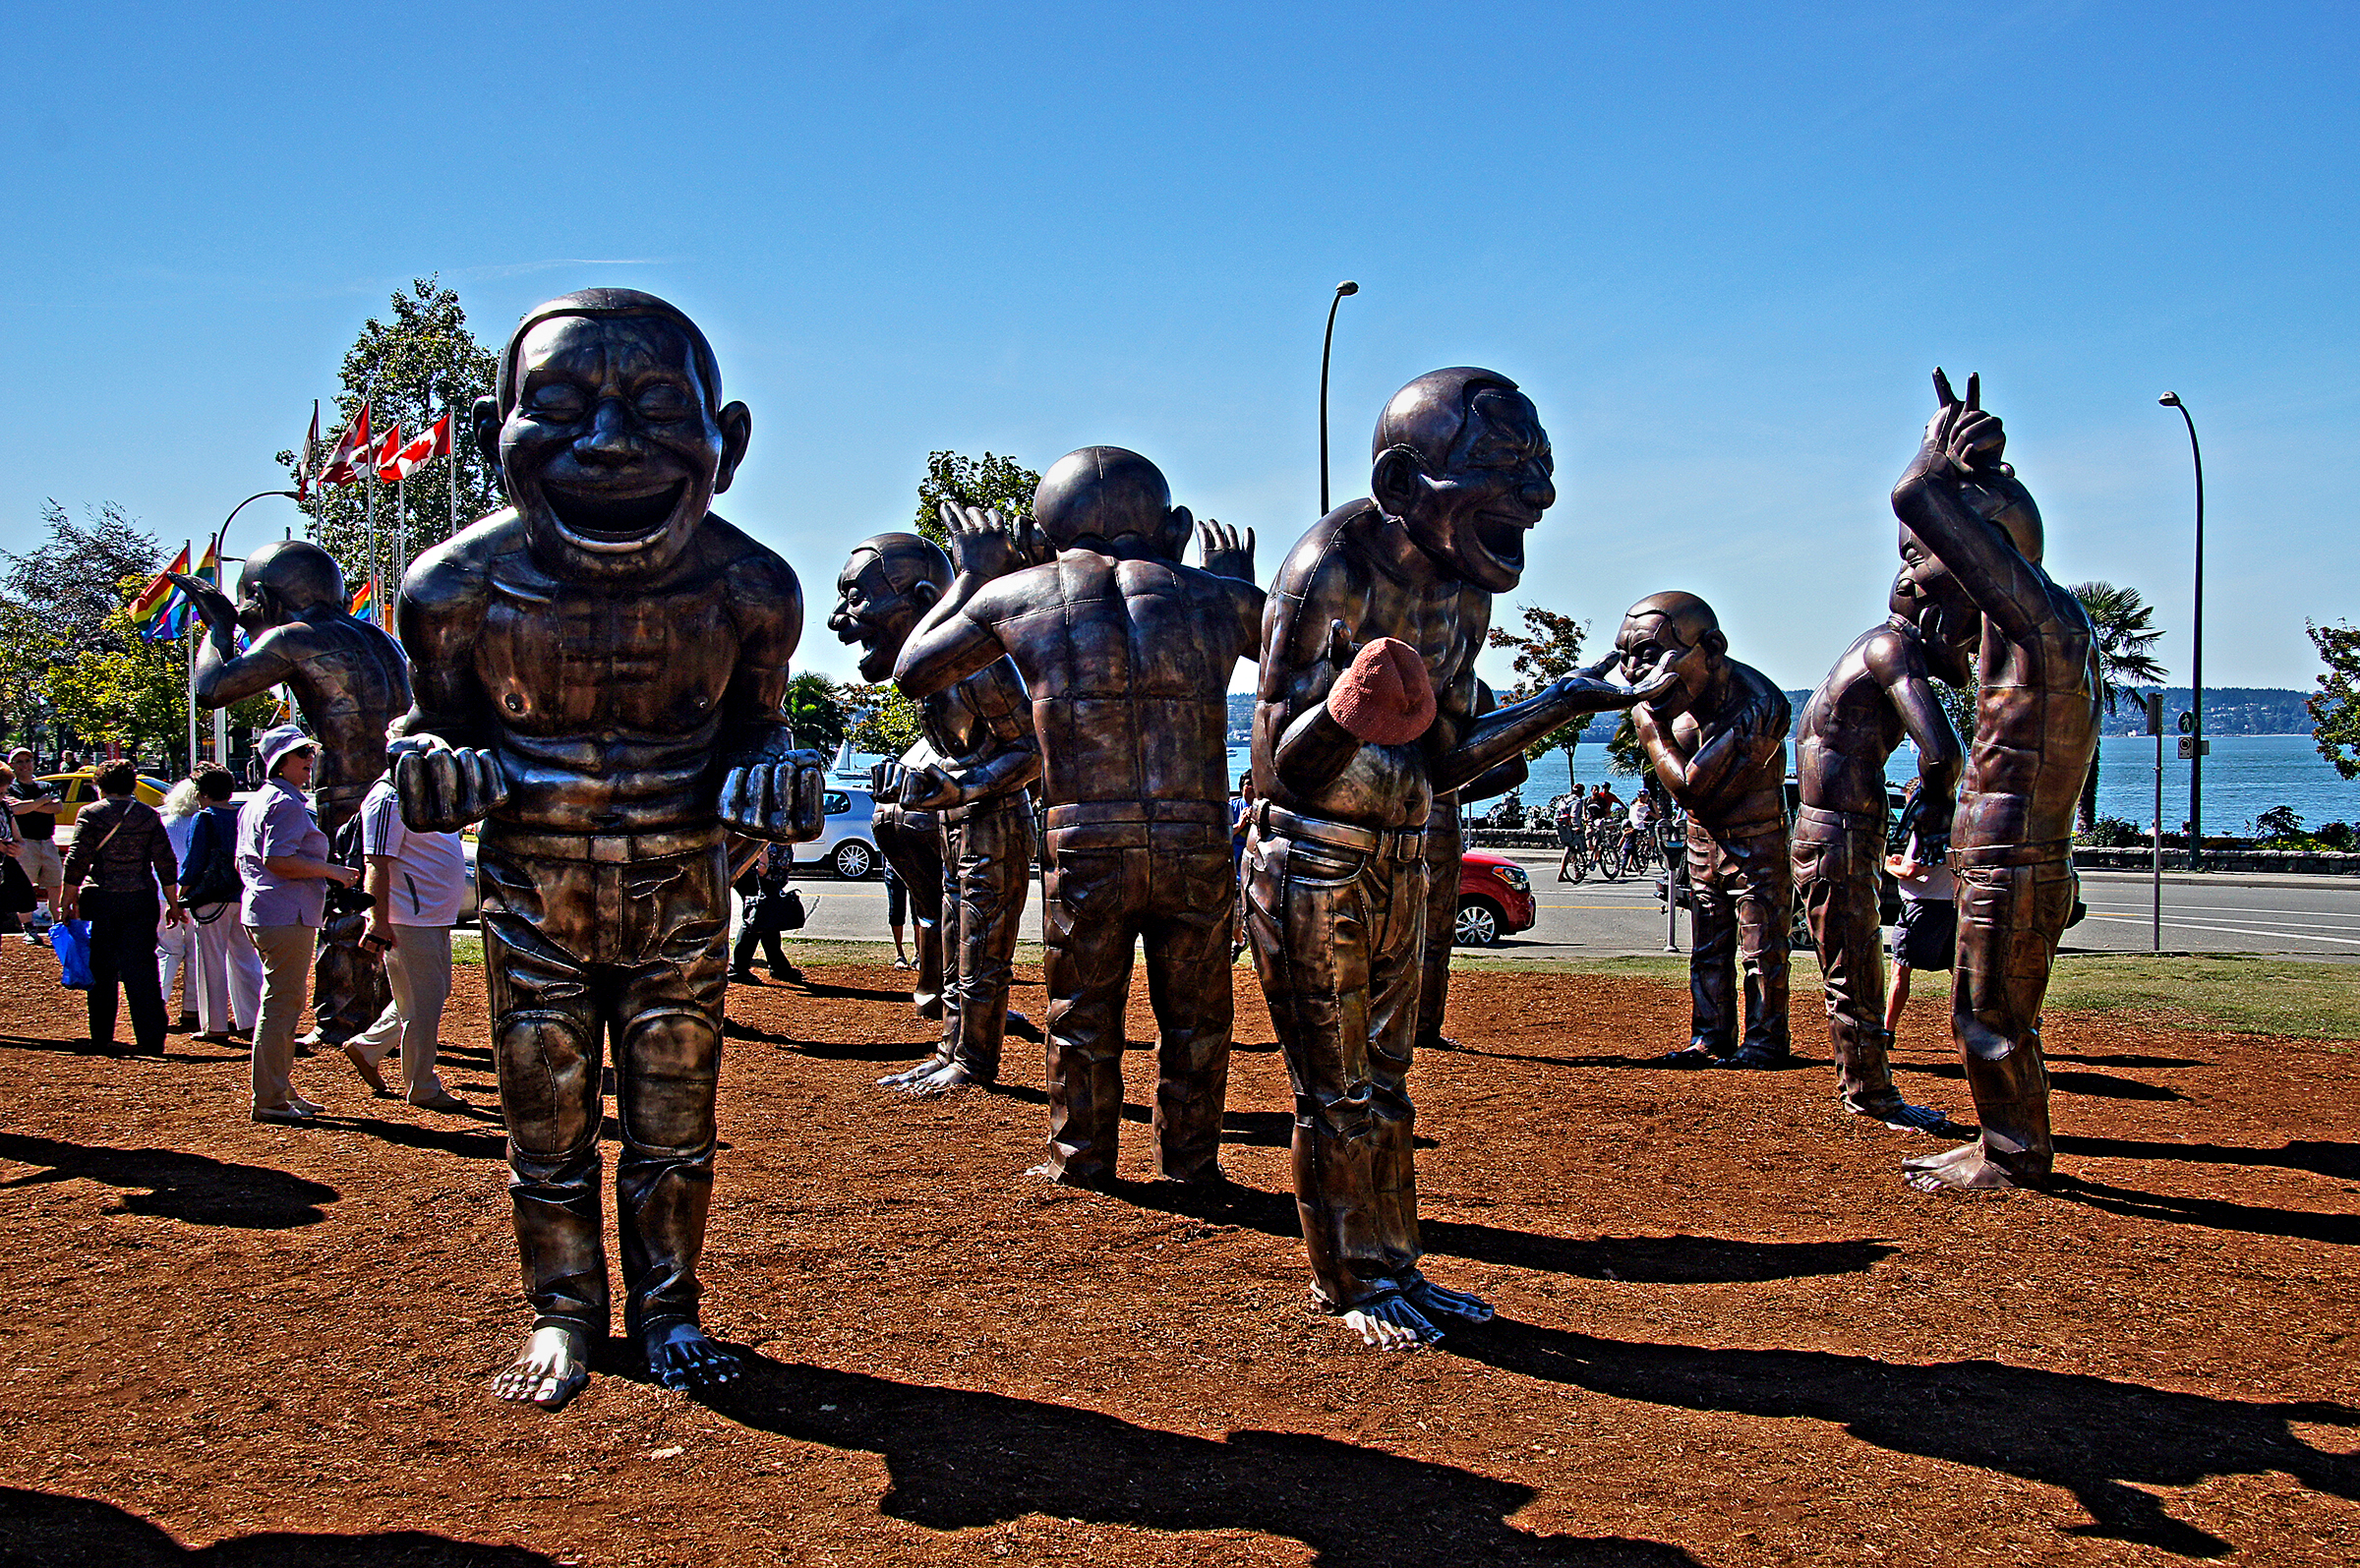
people, smile, race, publicdomain, happy, canada, racing, funny, joy, vancover, sightseeingvancover, thingstodoinvancover, amazeing, laughter, laughingmen, britishcolimbia, enjoyment, happymen, screenshot, troop